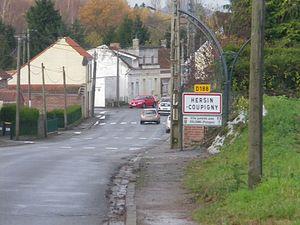
Vue d'un panneau d'entrée de Hersin-Coupigny, depuis la commune de Sains-en-Gohelle.
Hersin-Coupigny est une commune française située dans le département du Pas-de-Calais en région Hauts-de-France.